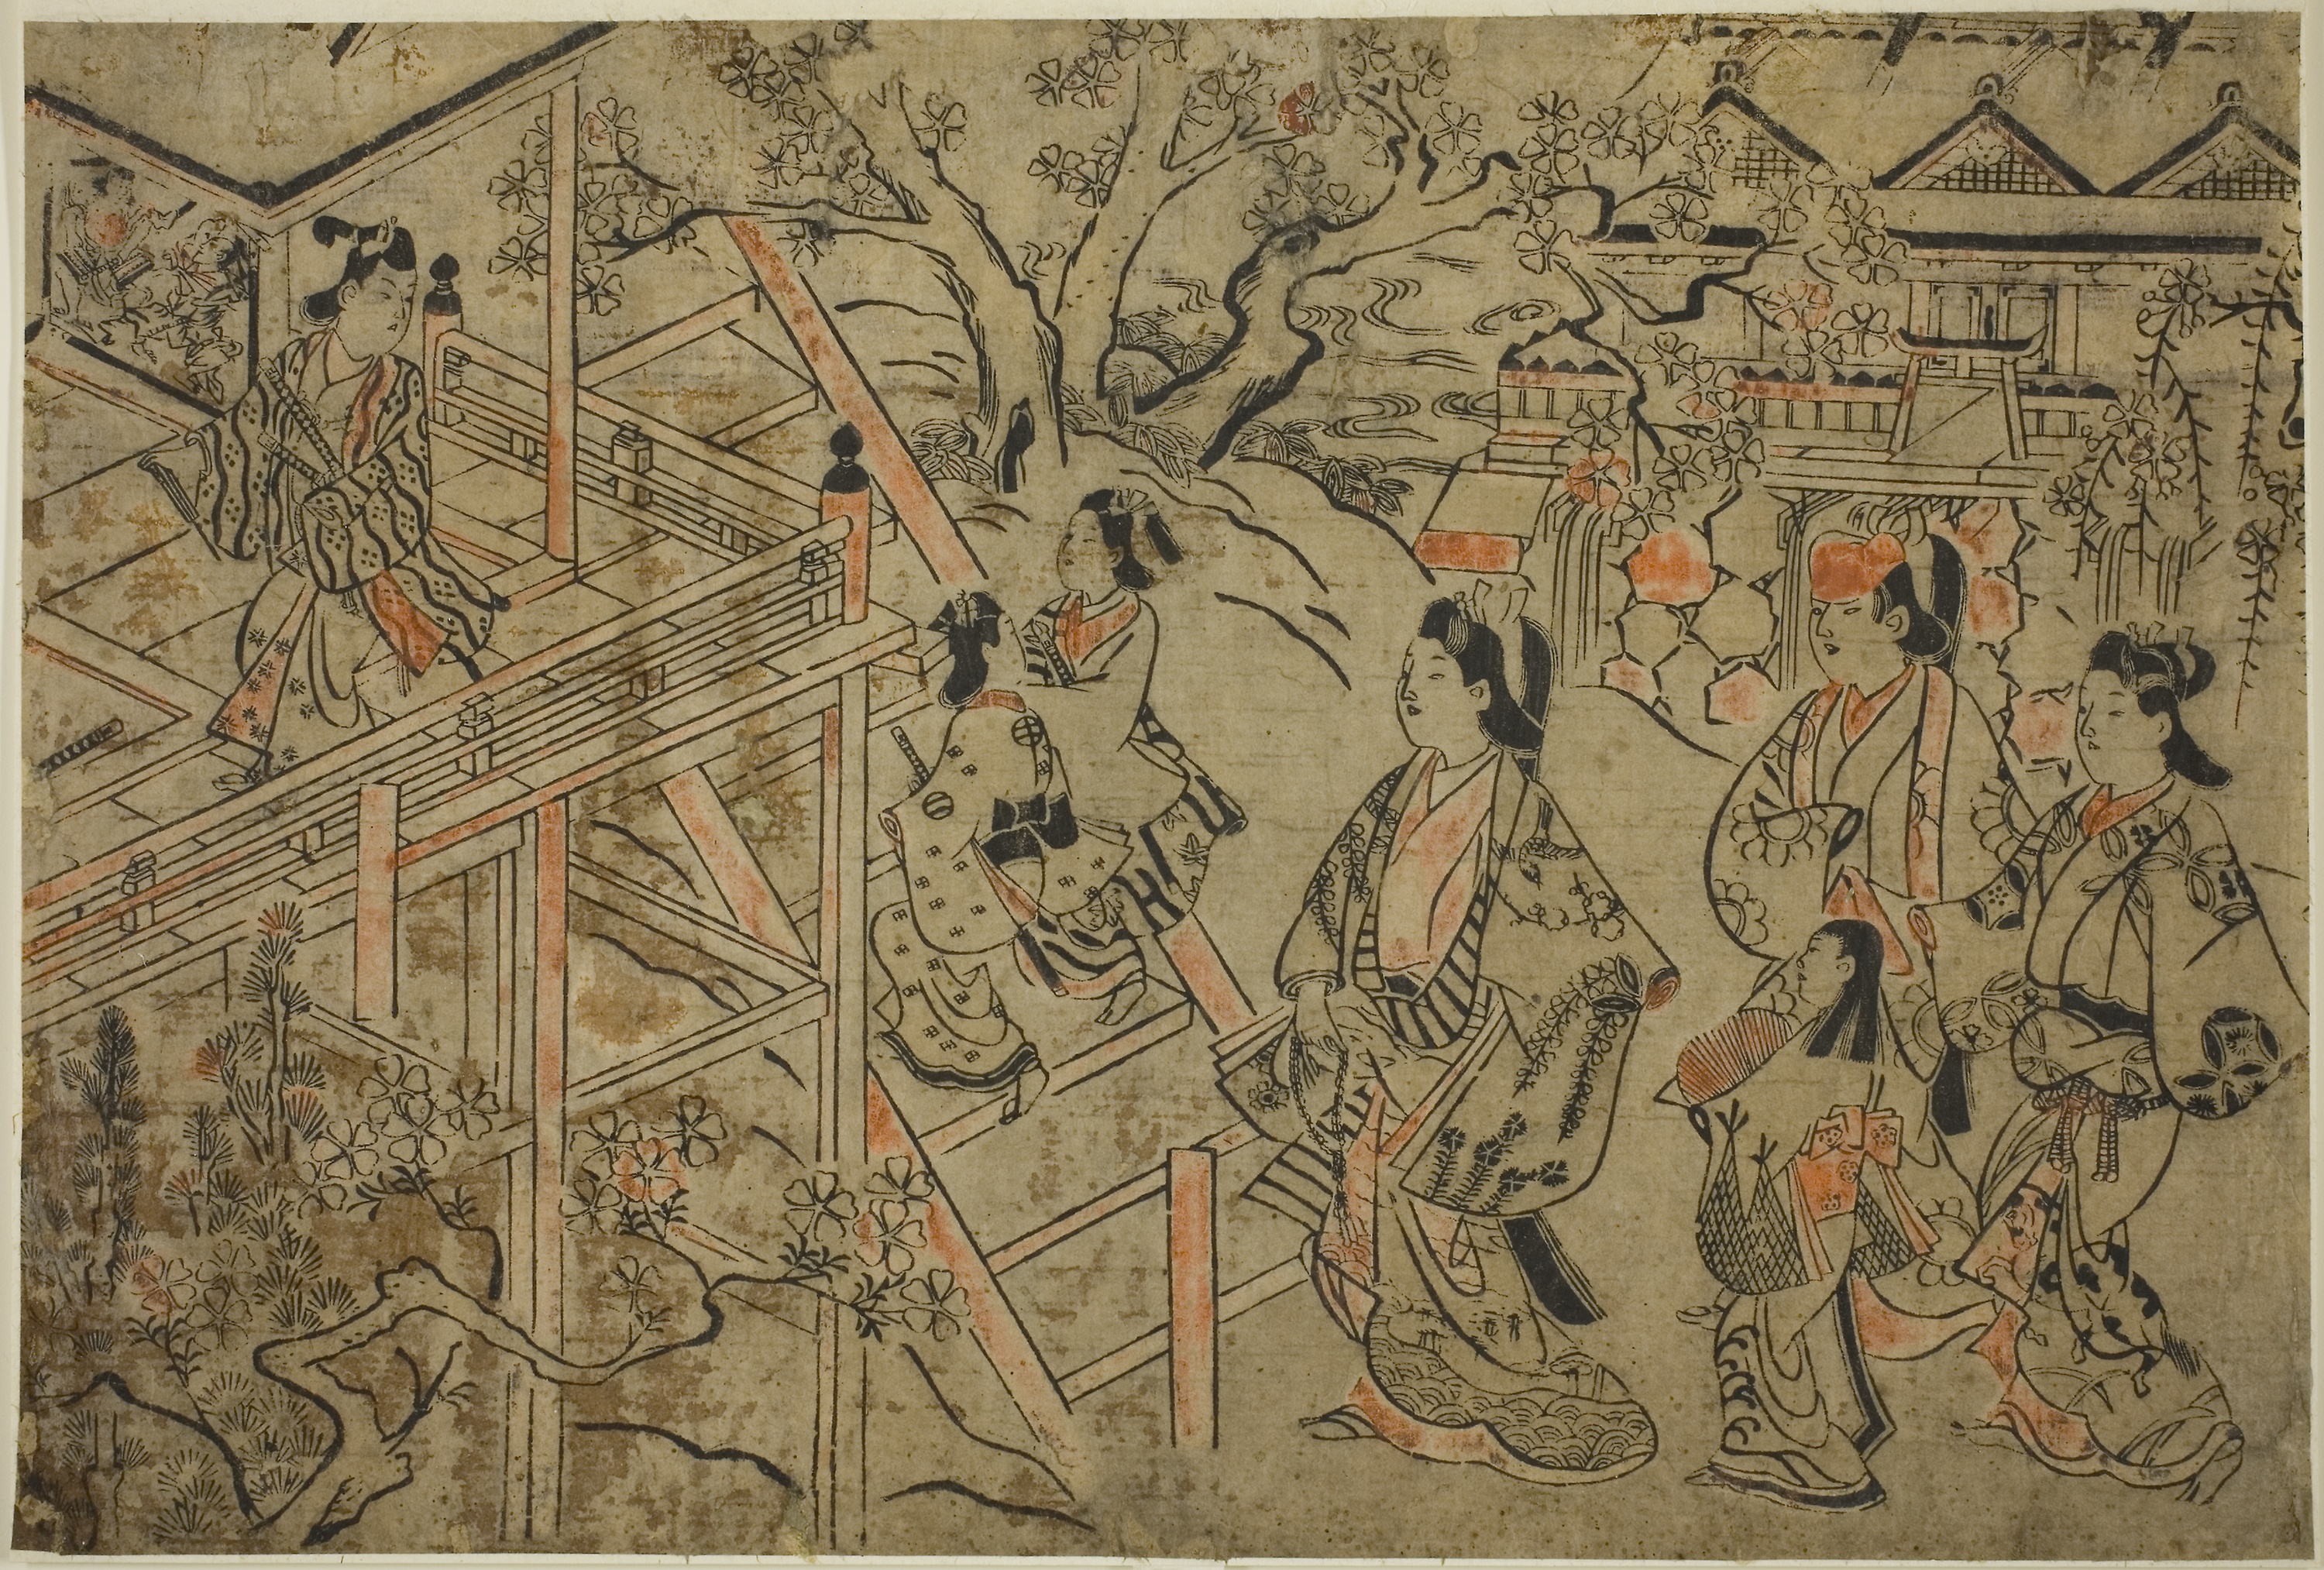
art, text, textile, organism, painting, history, tapestry, modern art, artwork, drawing